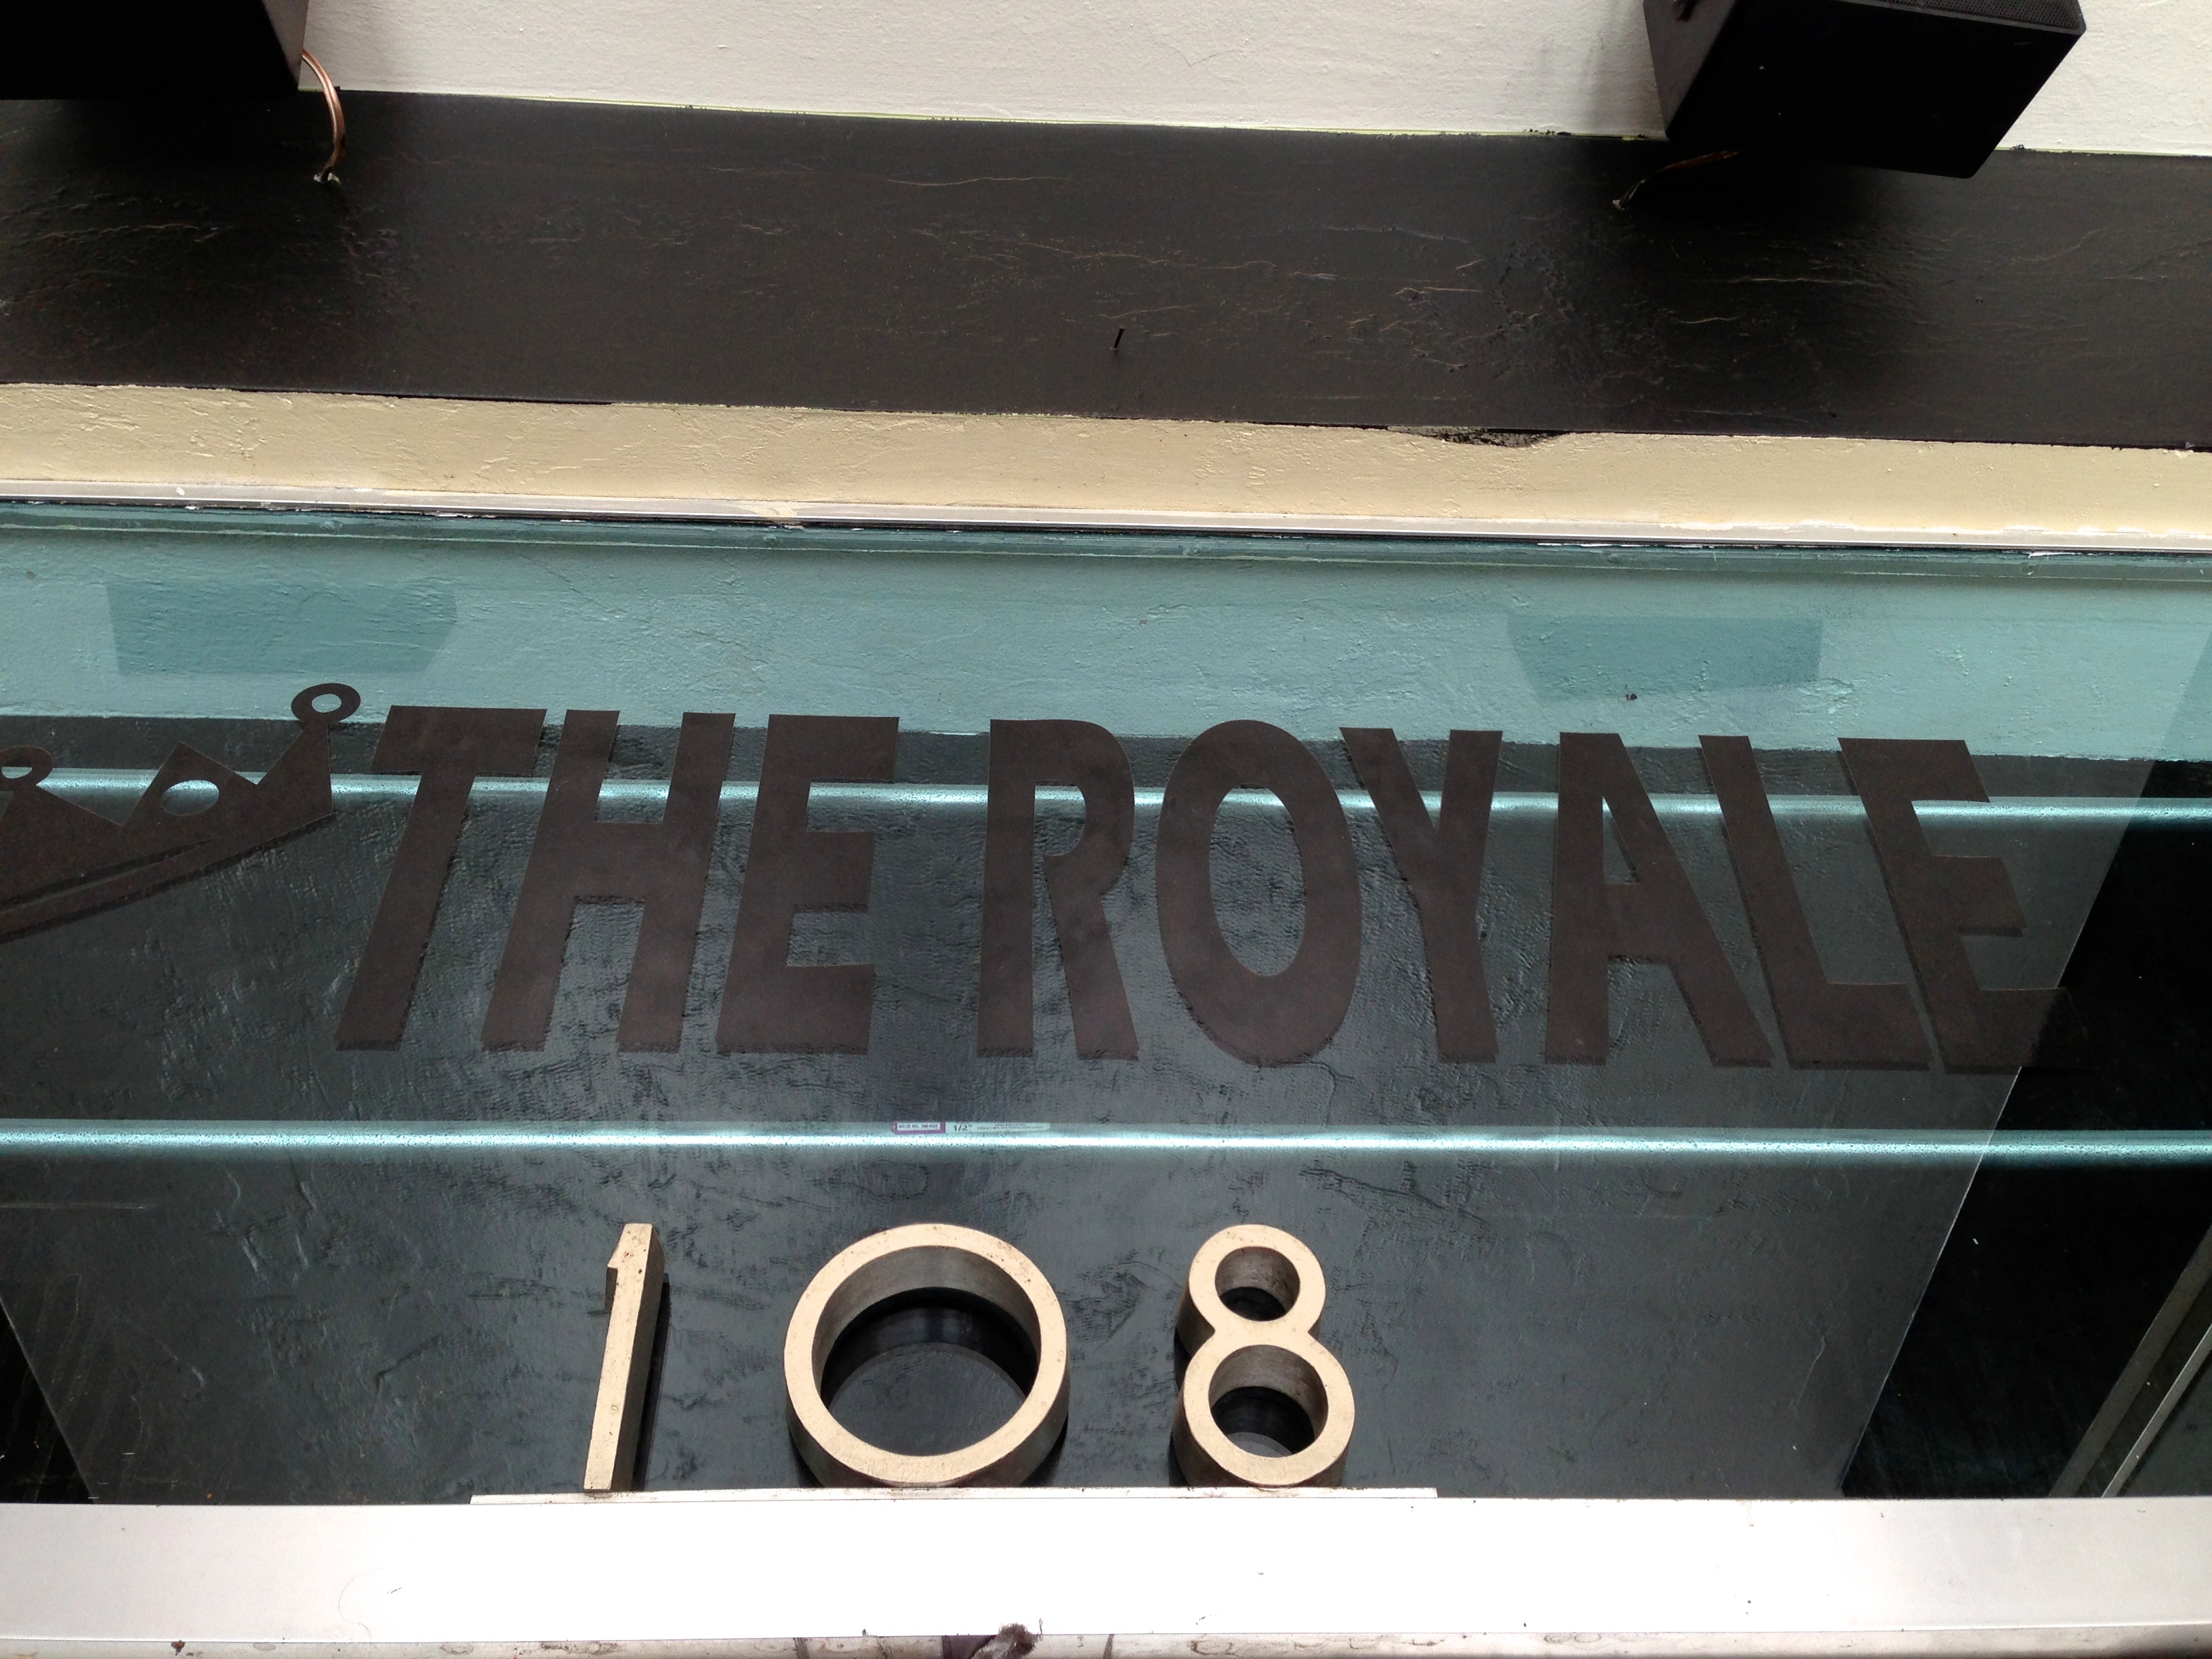
bumper, automotive exterior